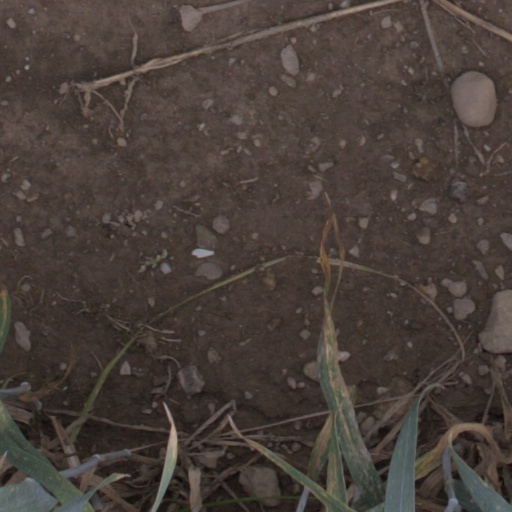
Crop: wheat